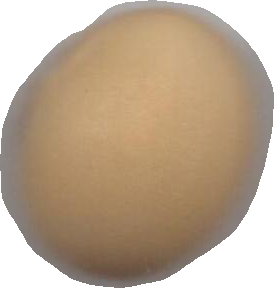
Variety: Grobogan